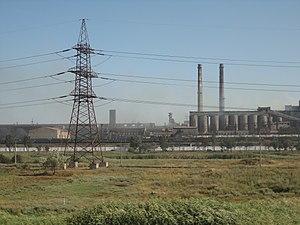
Marioupol est une ville portuaire et industrielle de l'oblast de Donetsk, en Ukraine. C'est l'ancienne capitale de la région historique de Méotide. Sa population s'élevait à 455 063 habitants en 2015.